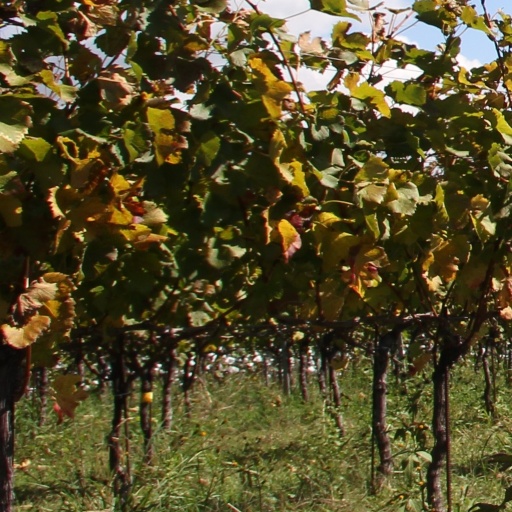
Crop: grape